The Thief and the Cobbler

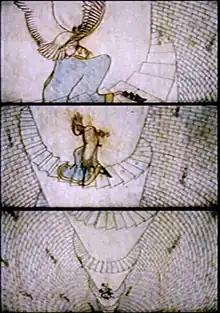
This uncolourised scene is one of many that were animated by hand to move in three dimensions without CGI. The scene exists only in Williams's original, unfinished version, and was cut along with many others in the two released versions.

With the new funding, the film finally went into full production in 1989. Williams scoured for talented artists around the world. At this point, with almost all the original animators either deceased or having long since moved on to other projects, production began mostly with a new, younger team of animators, including Richard's own son Alexander Williams. In a 1988 interview with Jerry Beck, Williams stated that he had two and a half hours of pencil tests for "Thief", and had not storyboarded the film since he found such a method to be too controlling. Williams cleared out the studio and made "The Thief" its entire and sole priority. He'd turned down Disney to do another "Roger Rabbit", and an offer to direct "Beauty and the Beast".